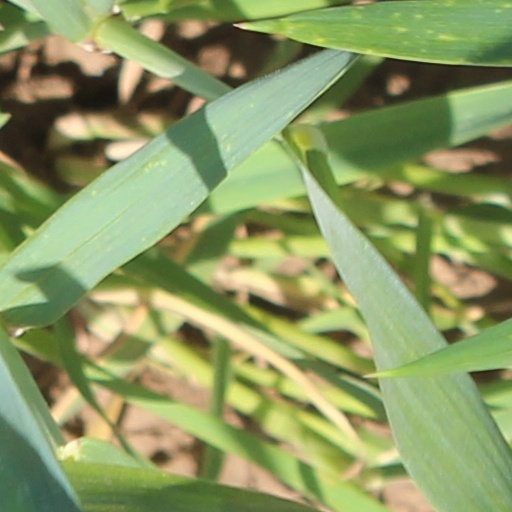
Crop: wheat